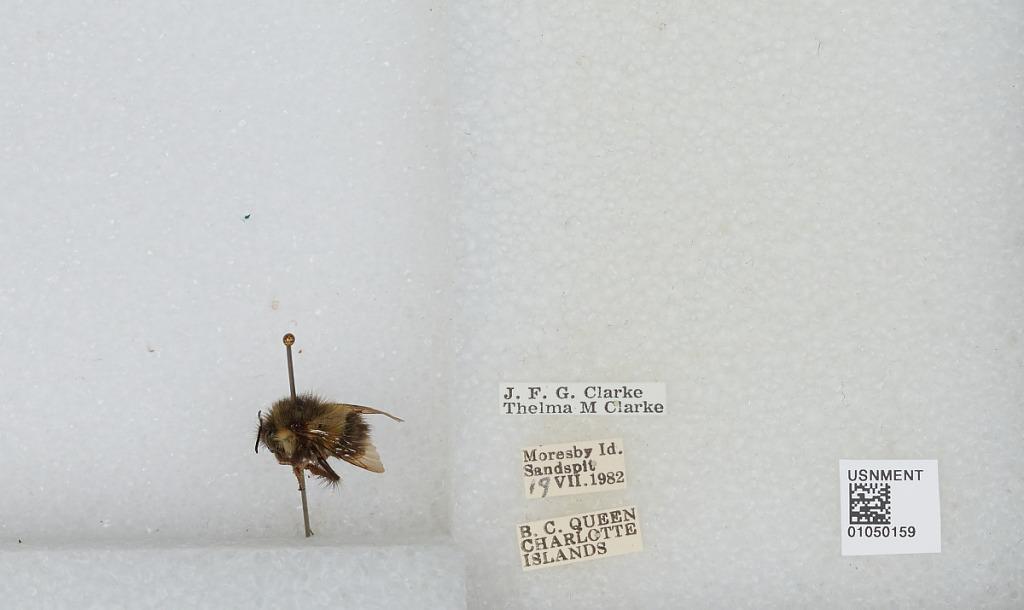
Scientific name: Bombus sp.
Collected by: J. Clarke & T. Clarke
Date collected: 1982-7-19
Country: Canada
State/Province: British Columbia
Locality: Queen Charlotte Islands, Moresby Island, Sandspit
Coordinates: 48.6994, -123.299